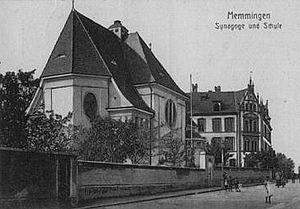
La synagogue de Memmingen a été construite en 1909 et comme la majorité des synagogues en Allemagne, elle sera détruite par les nazis en 1938.